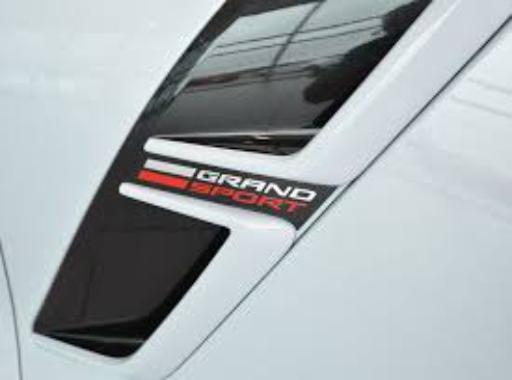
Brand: grand sport
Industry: Transportation